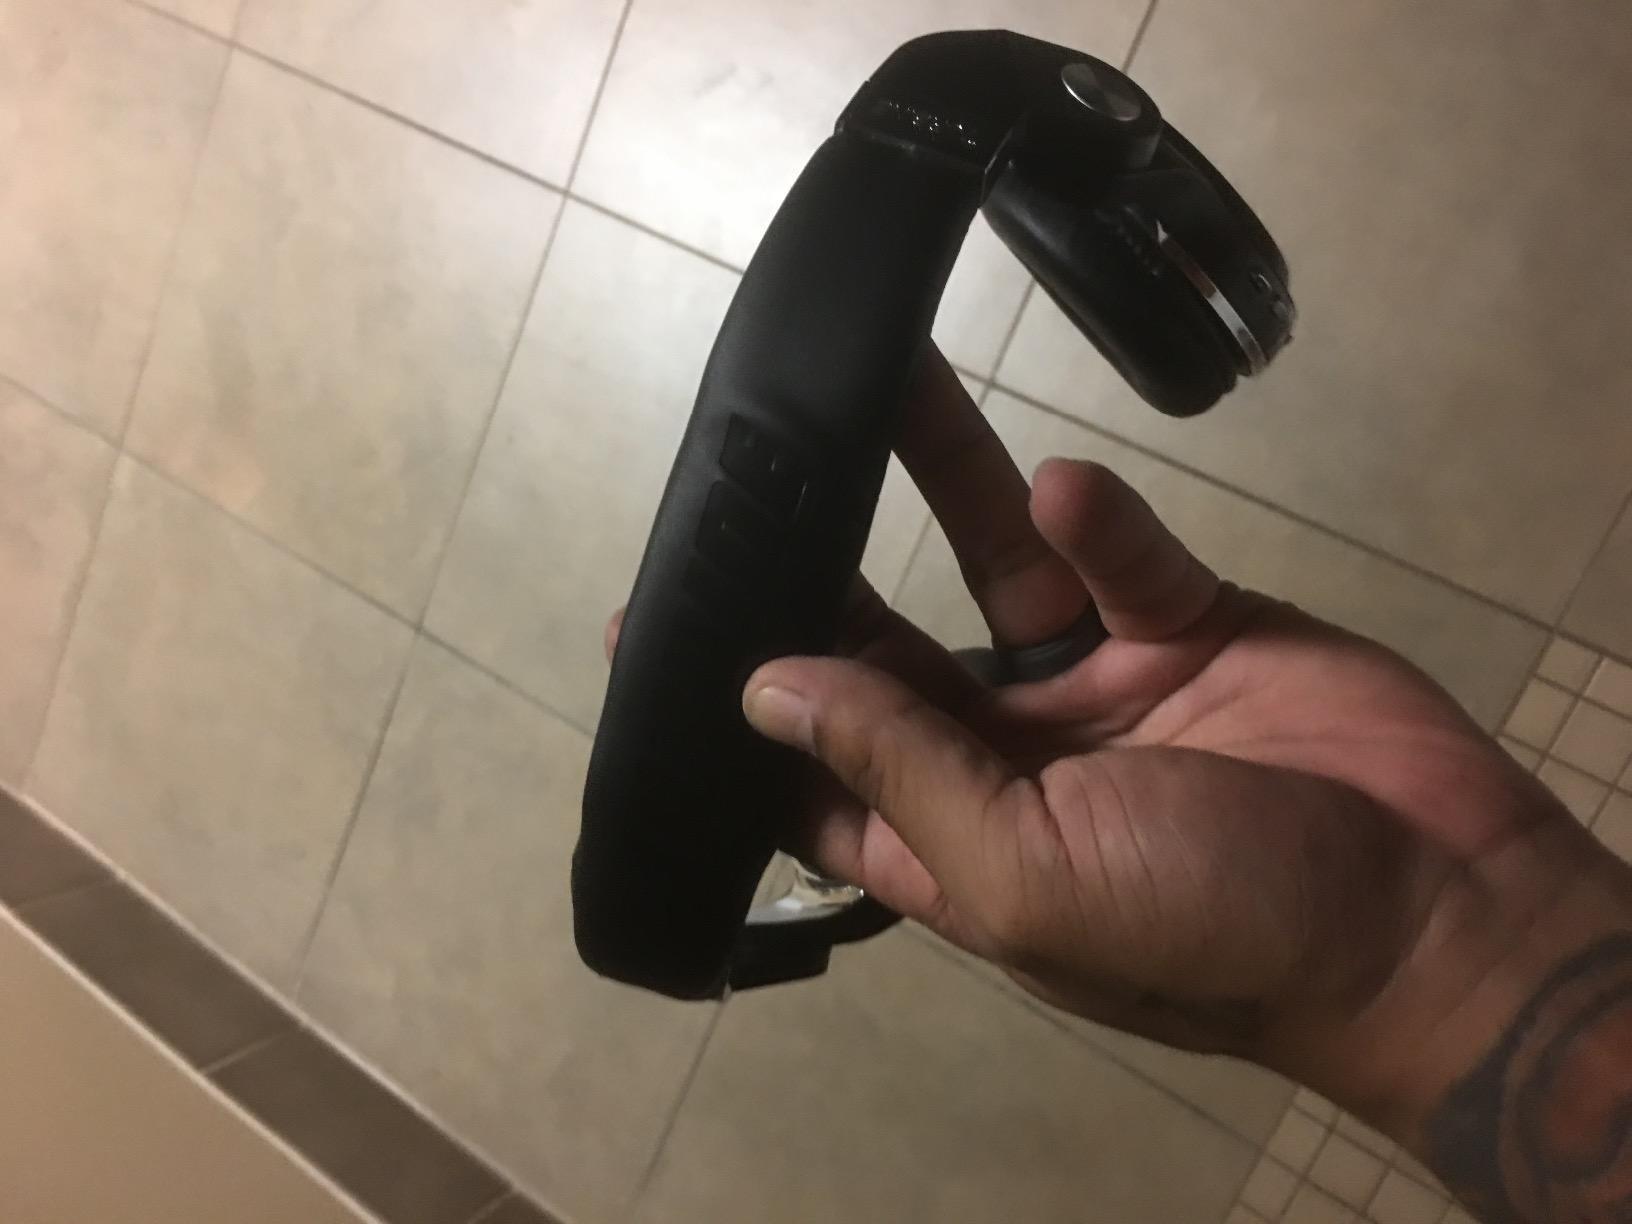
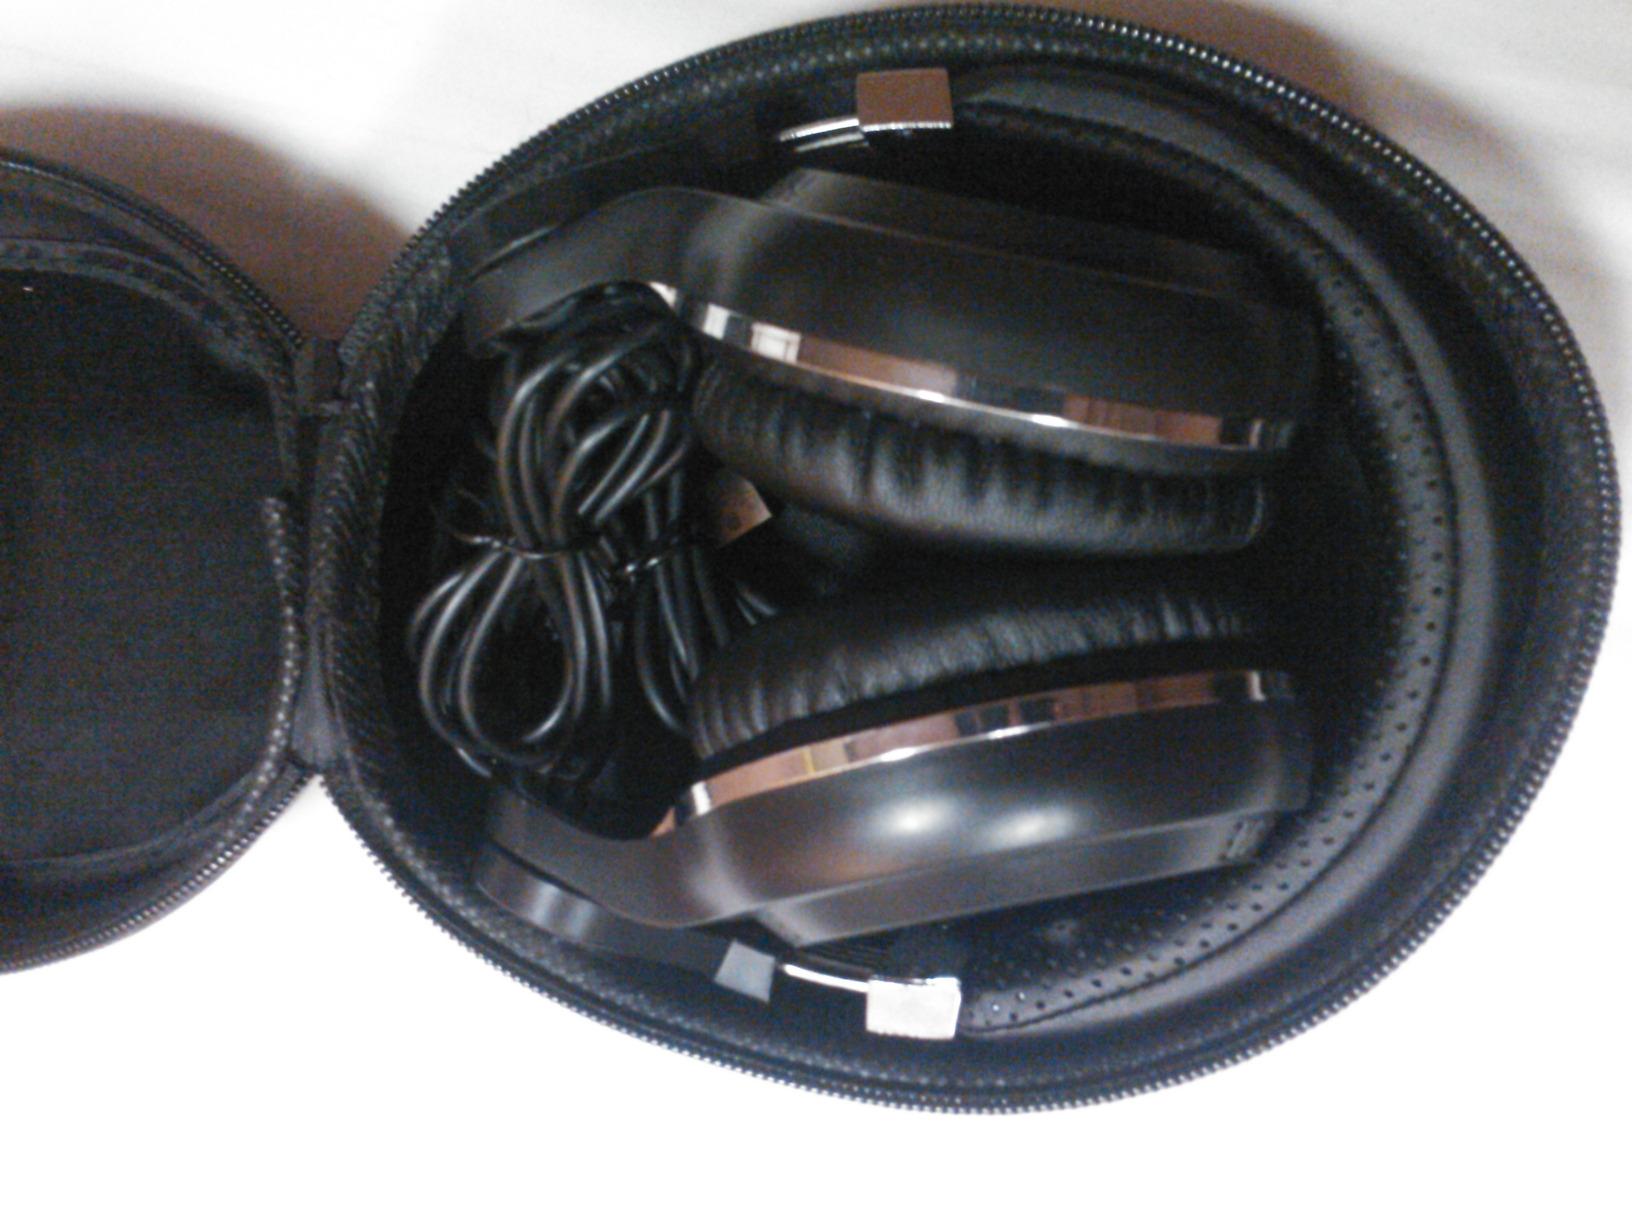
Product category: headphones
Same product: yes